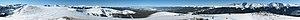
La Winter Park Resort est une station de sports d'hivers située à Winter Park dans les montagnes Rocheuses au Colorado à environ 1h30 de route de la ville de Denver.